Toyota RAV4

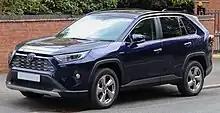
Toyota RAV4 Hybrid (AXAH52, UK)

The fifth-generation RAV4 was unveiled in Japan in February 2019, and went on sale in April 2019. It marked the reintroduction of the RAV4 nameplate in Japan after almost three years of hiatus. Monthly sales target in Japan was set at 3,000 units, while grade levels available during launch are X, G, "Z package", Adventure, Hybrid X, and Hybrid G. Until 2020, the model was only available in Corolla Store and Netz dealership chains. The plug-in hybrid version called the RAV4 PHV was added in June 2020. Front-wheel-drive option was removed in late 2024.